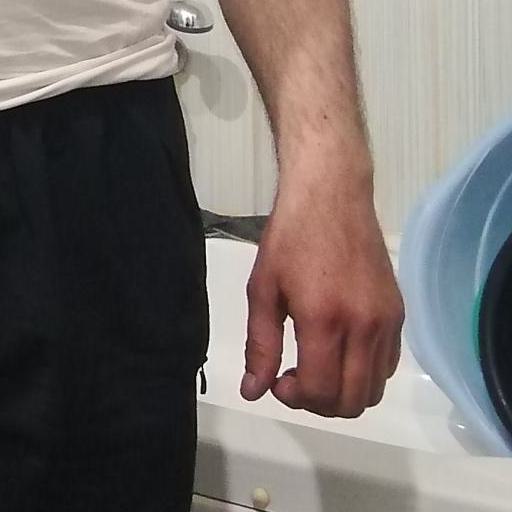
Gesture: no_gesture